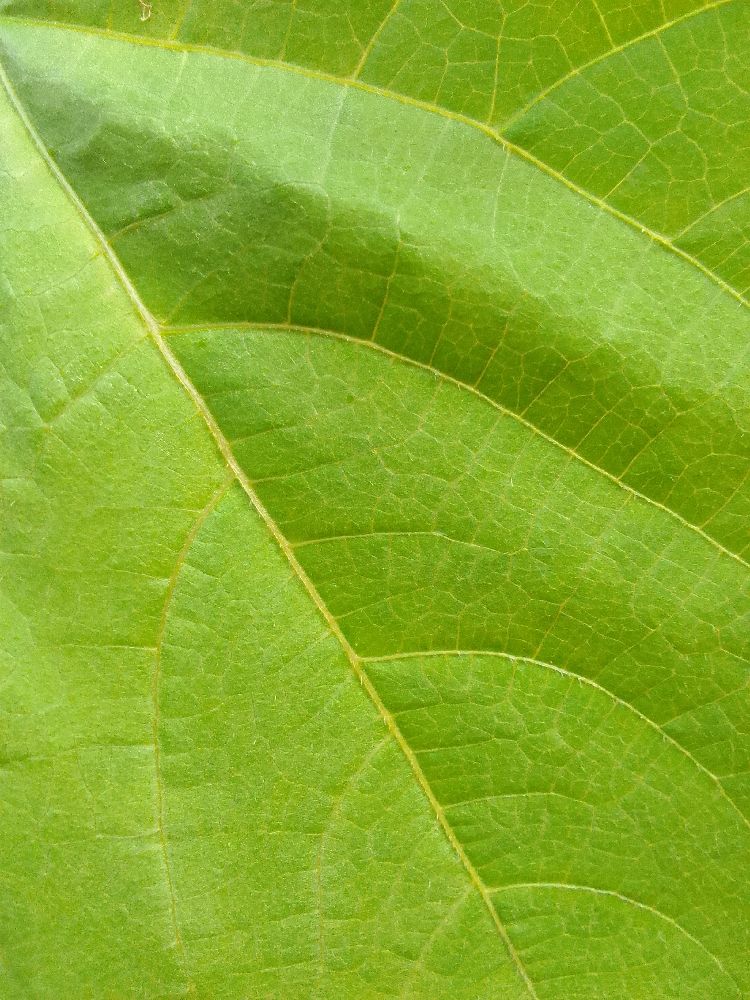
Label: healthy